The Bookworm (Spitzweg)

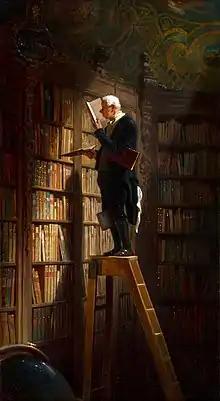
The Milwaukee version

Carl Spitzweg painted three variations of this piece. The first, painted ca. 1850, was listed under the title of The Librarian and sold in Vienna to Ignaz Kuranda in 1852 and now belongs to the collection of the Museum Georg Schäfer in Schweinfurt. An exemplar of the same dimensions was painted by Spitzweg a year later and sent for sale to his New York art dealer HW Schaus. This exemplar found its way into René Schleinitz's art collection and was bequeathed to the Milwaukee Public Library and housed in their Central Library (Milwaukee, Wisconsin). In December 2014, the painting was placed on permanent loan to the Grohmann Museum at Milwaukee School of Engineering in Milwaukee. A final version of the piece was painted in 1884.